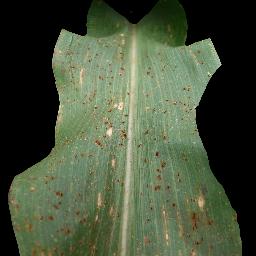
Label: Corn___Common_rust